Nittatsu Hosoi

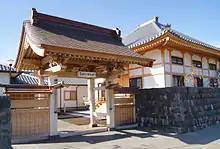
The main entrance to the "Myozenbo temple complex", built by Nittatsu Shonin in August 1969.

Nittatsu Shonin's transcription of the Dai Gohonzon image is notable for its clear print calligraphy and was issued on 1 January 1966 for woodblock dissemination. He was also instrumental in the lawsuit brought by the Kenshokai group, led by Shoei Asai, who accused Soka Gakkai senior leaders of allegedly forcing Nittatsu Shonin to publicly declare the Shohondo building as the permanent sanctuary of the Dai Gohonzon as petitioned by Soka Gakkai President Daisaku Ikeda despite the Emperor Showa's not having made the "Gojukai" Buddhist conversion vow, which Kenshokai considered an absolute prerequisite for such a declaration.